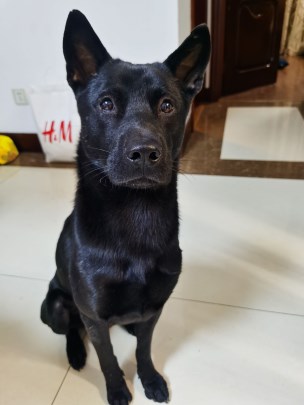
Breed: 3336-n000121-chinese_rural_dog